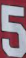
Number: 5